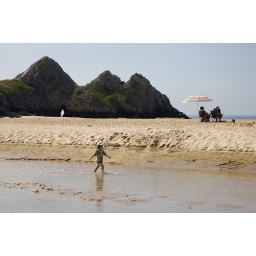
Little girl paddling on the beach of Threecliffs bay in Gower, Wales